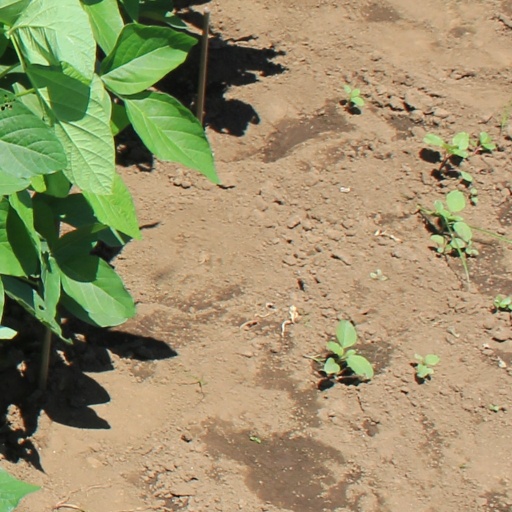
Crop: soybean